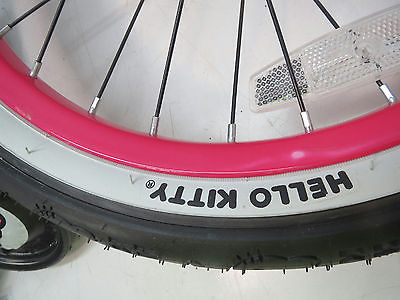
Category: bicycle